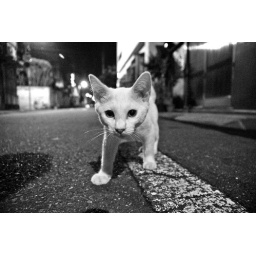
Street cats near backpackers Hotel New Koyo, Tokyo. So cute ^_^